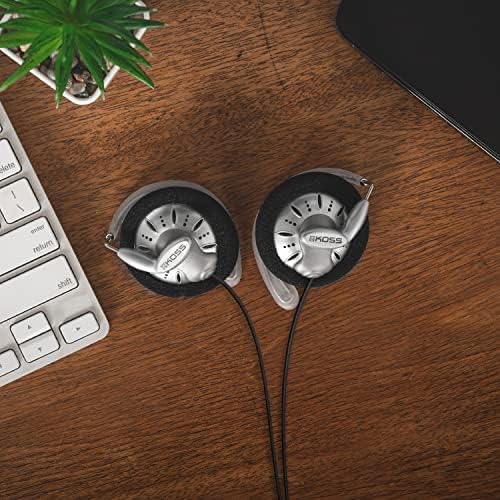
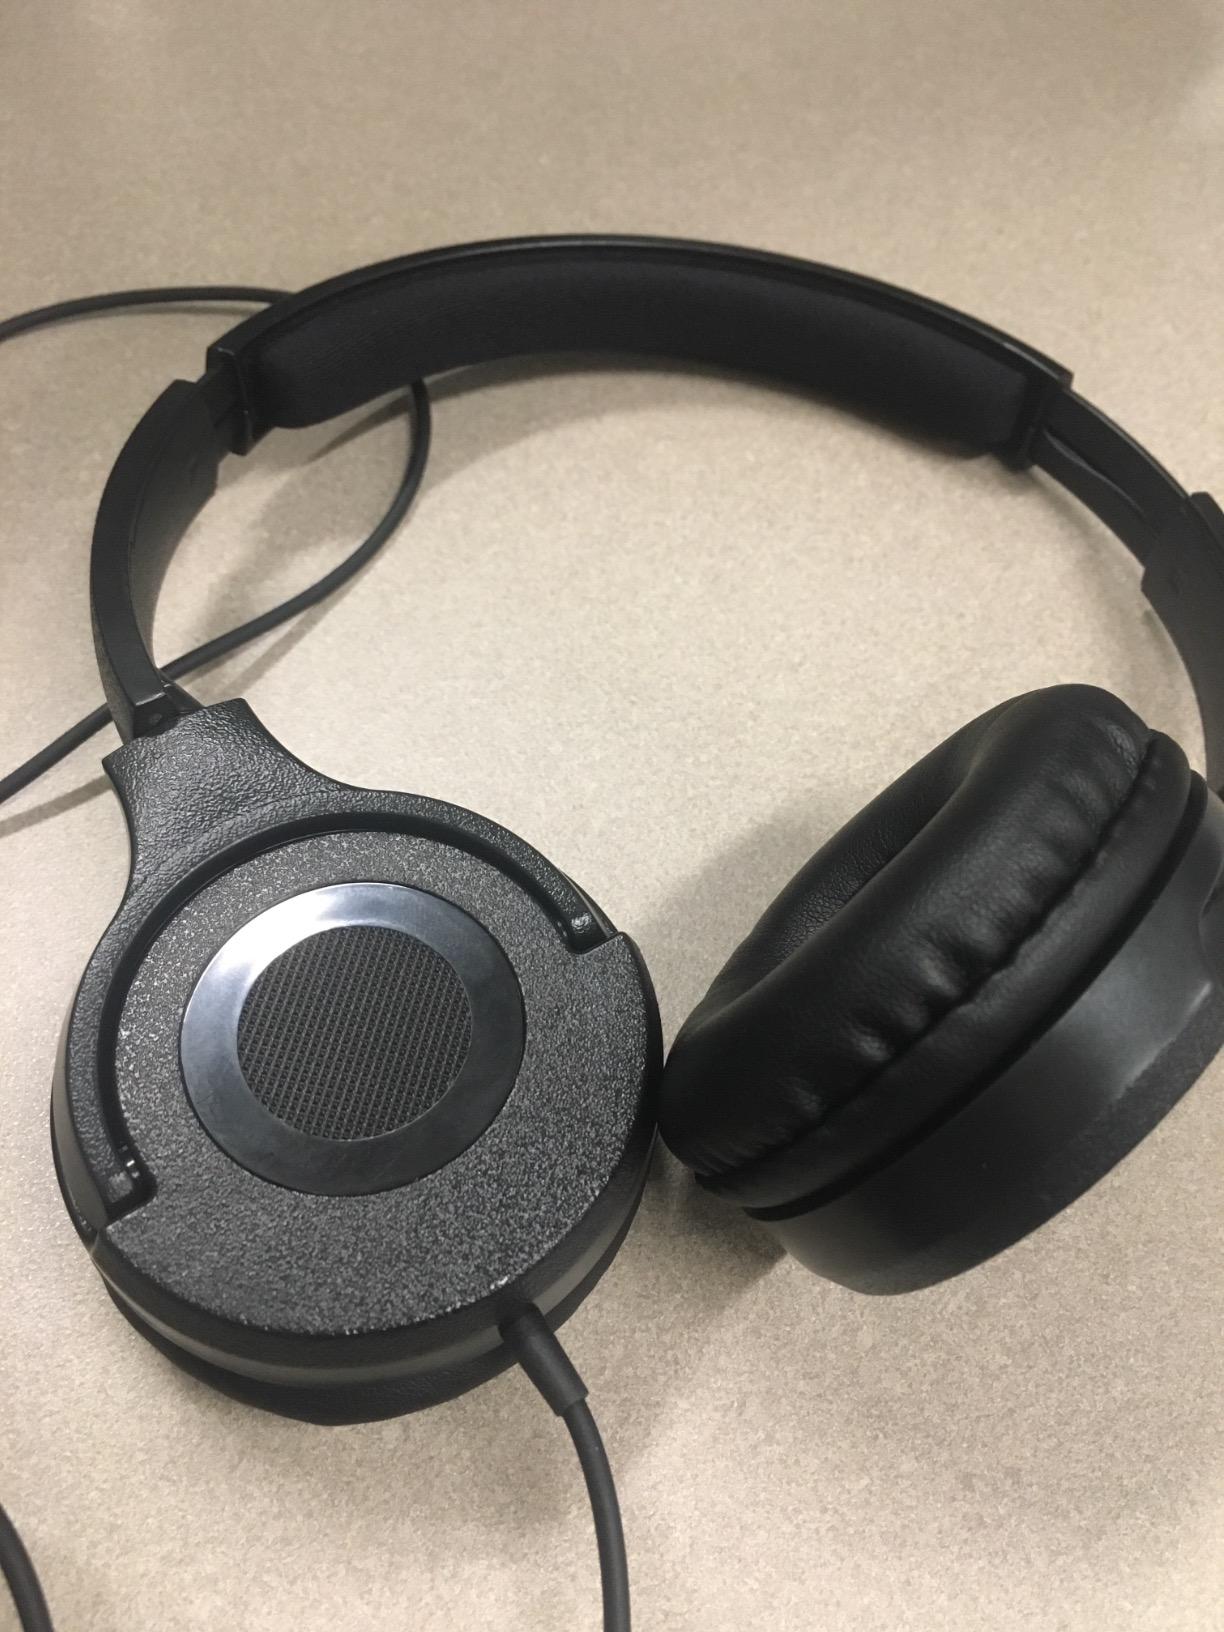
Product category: headphones
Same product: no